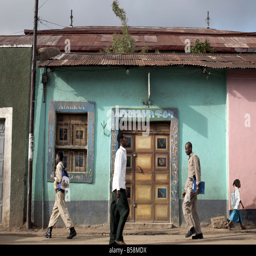
early morning on the streets